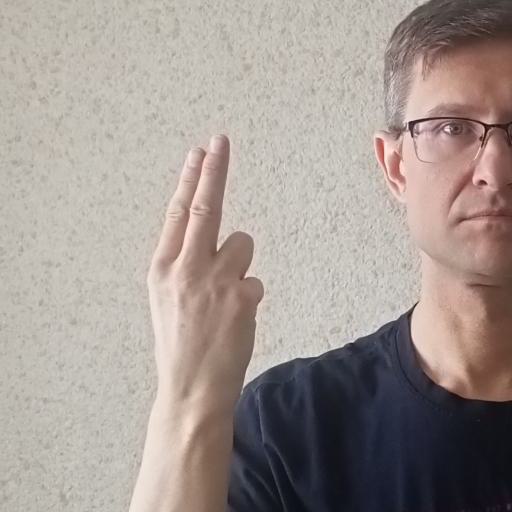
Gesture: two_up_inverted